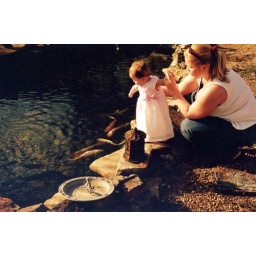
Daring girl takes a looksee at her Grandpa's Koi fish pond. Mama holds her in hopes of no jumping fish LOL